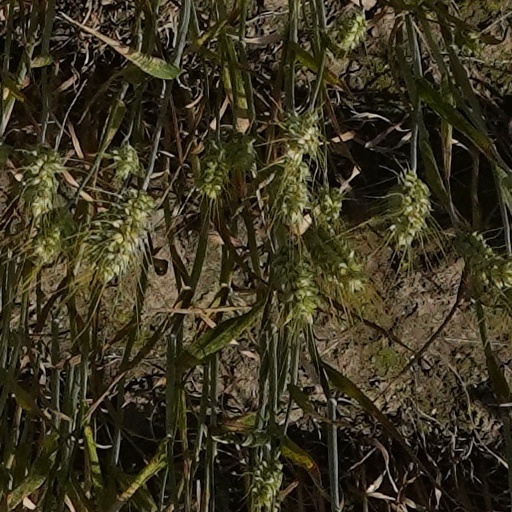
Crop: wheat